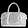
Label: Bag